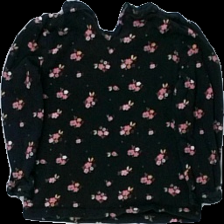
View: back
Type: Top
Category: Children
Brand: Not in the list
Brand text on label: c&a kids
Colors: Black, Pink, Yellow, Grey, Orange, Brown
Material: 100% bomull
Pattern: Floral print
Cut: C-collar
Size: 92
Season: All
Damage: luddigt
Damage location: top center
Damage 2: luddigt
Damage 2 location: middle right
Damage 3: luddigt
Damage 3 location: middle left
Price range: <50
Recommended usage: Export
Description: långärmad tröja med volang, blommor och text tryck